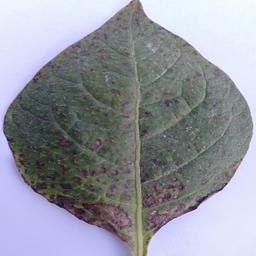
Etiqueta: Tizon_Temprano